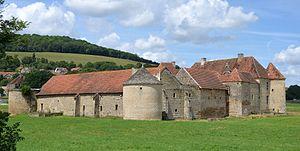
Chateau d Eguilly , Côte-d'Or, Bourgogne, France
Le château d'Éguilly, situé près du village d'Éguilly, Côte-d'Or, en Bourgogne-Franche-Comté, à proximité immédiate de l’autoroute A6, est un château français du XIIᵉ siècle, classé monument historique.